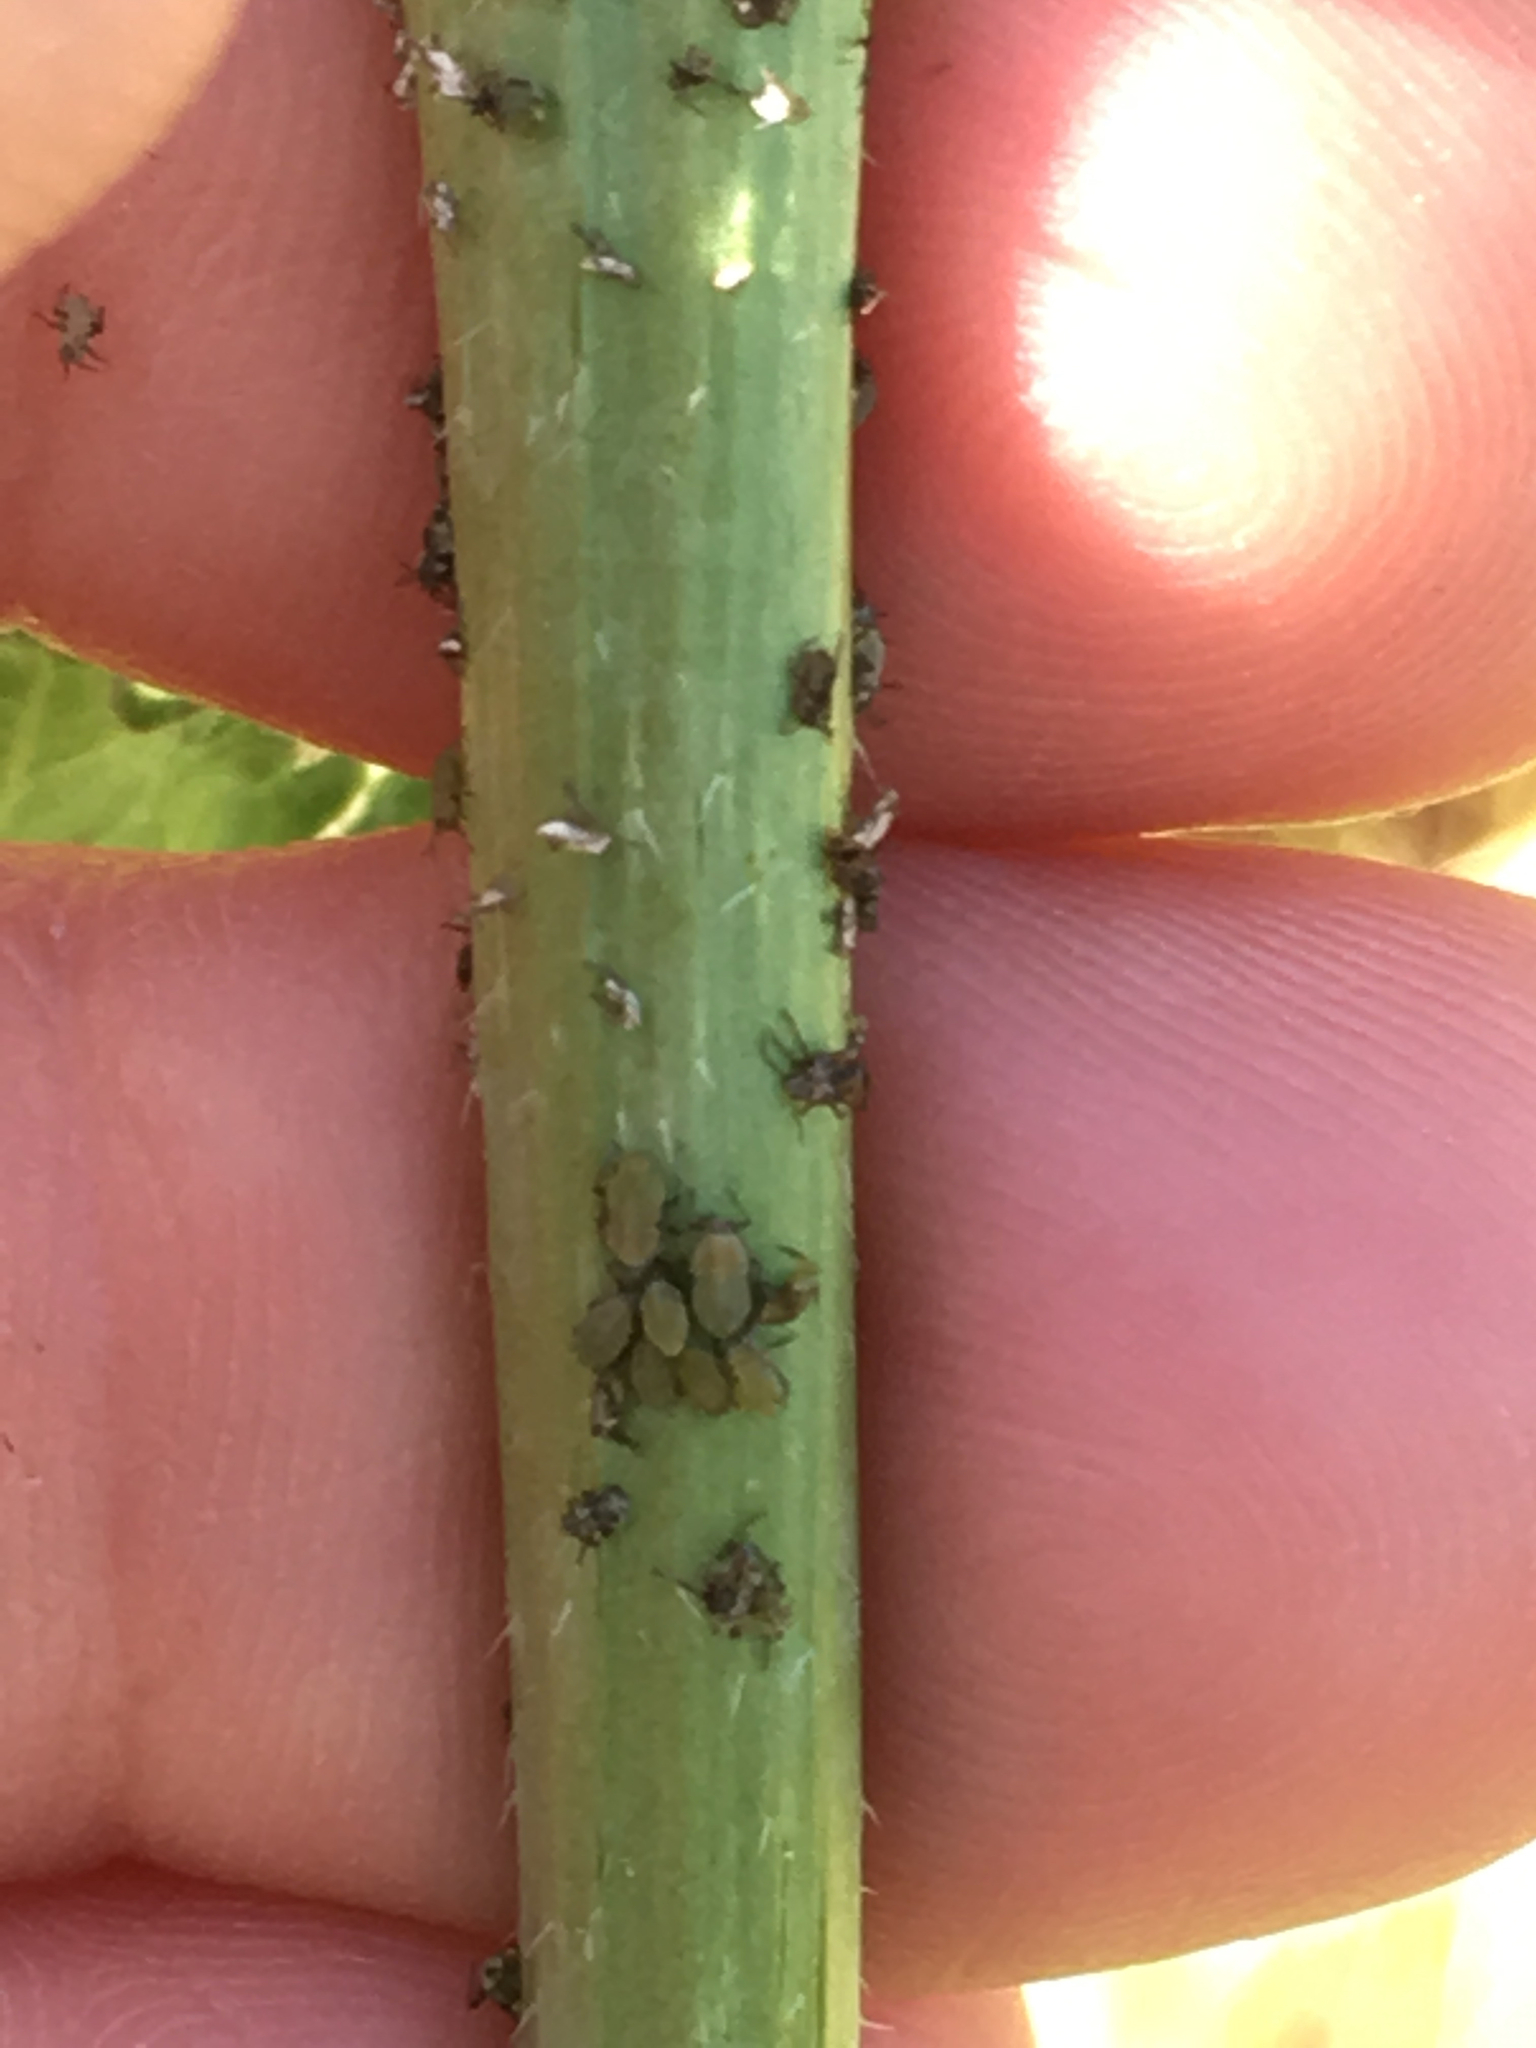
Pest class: cabbage_aphid